Zindaggi Rocks

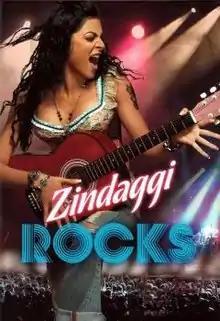
Film poster

Zindaggi Rocks (translates as "Life Rocks") is a 2006 Indian Hindi-language musical film directed by Tanuja Chandra and written by Mudassar Aziz. This is a love story between a famous singer, Kriya (Sushmita Sen) and a doctor (Shiney Ahuja).